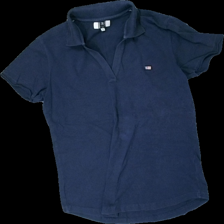
View: front
Type: Shirt
Category: Men
Brand: Not in the list
Brand text on label: Flash Leisure
Colors: Blue
Material: 80% cotton, 20% elastane
Cut: Regular
Size: L
Season: All
Stains: Minor
Price range: <50
Recommended usage: Export
Description: washed out